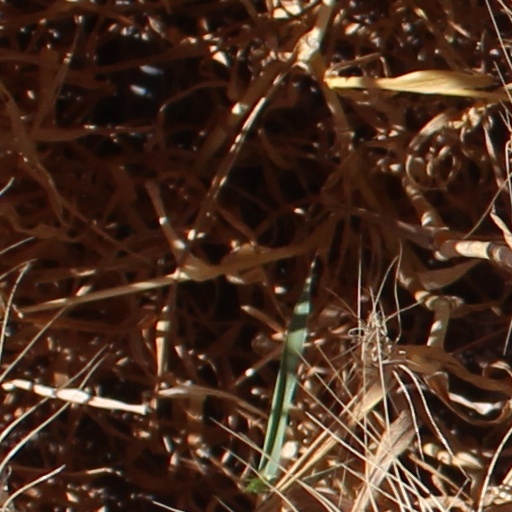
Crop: wheat